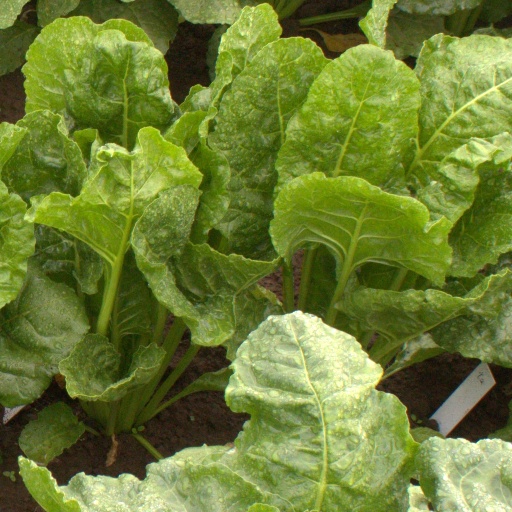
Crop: sugar beet